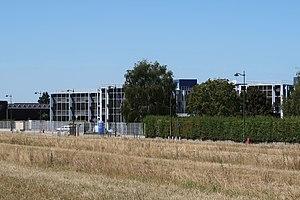
Siège du groupe Bull, Les Clayes-sous-Bois (Yvelines).
Bull est une société française spécialisée dans l'informatique professionnelle, fondée en 1930 notamment pour exploiter les brevets de l'ingénieur norvégien Fredrik Rosing Bull. En 2014, Atos prend une participation majoritaire dans la société.